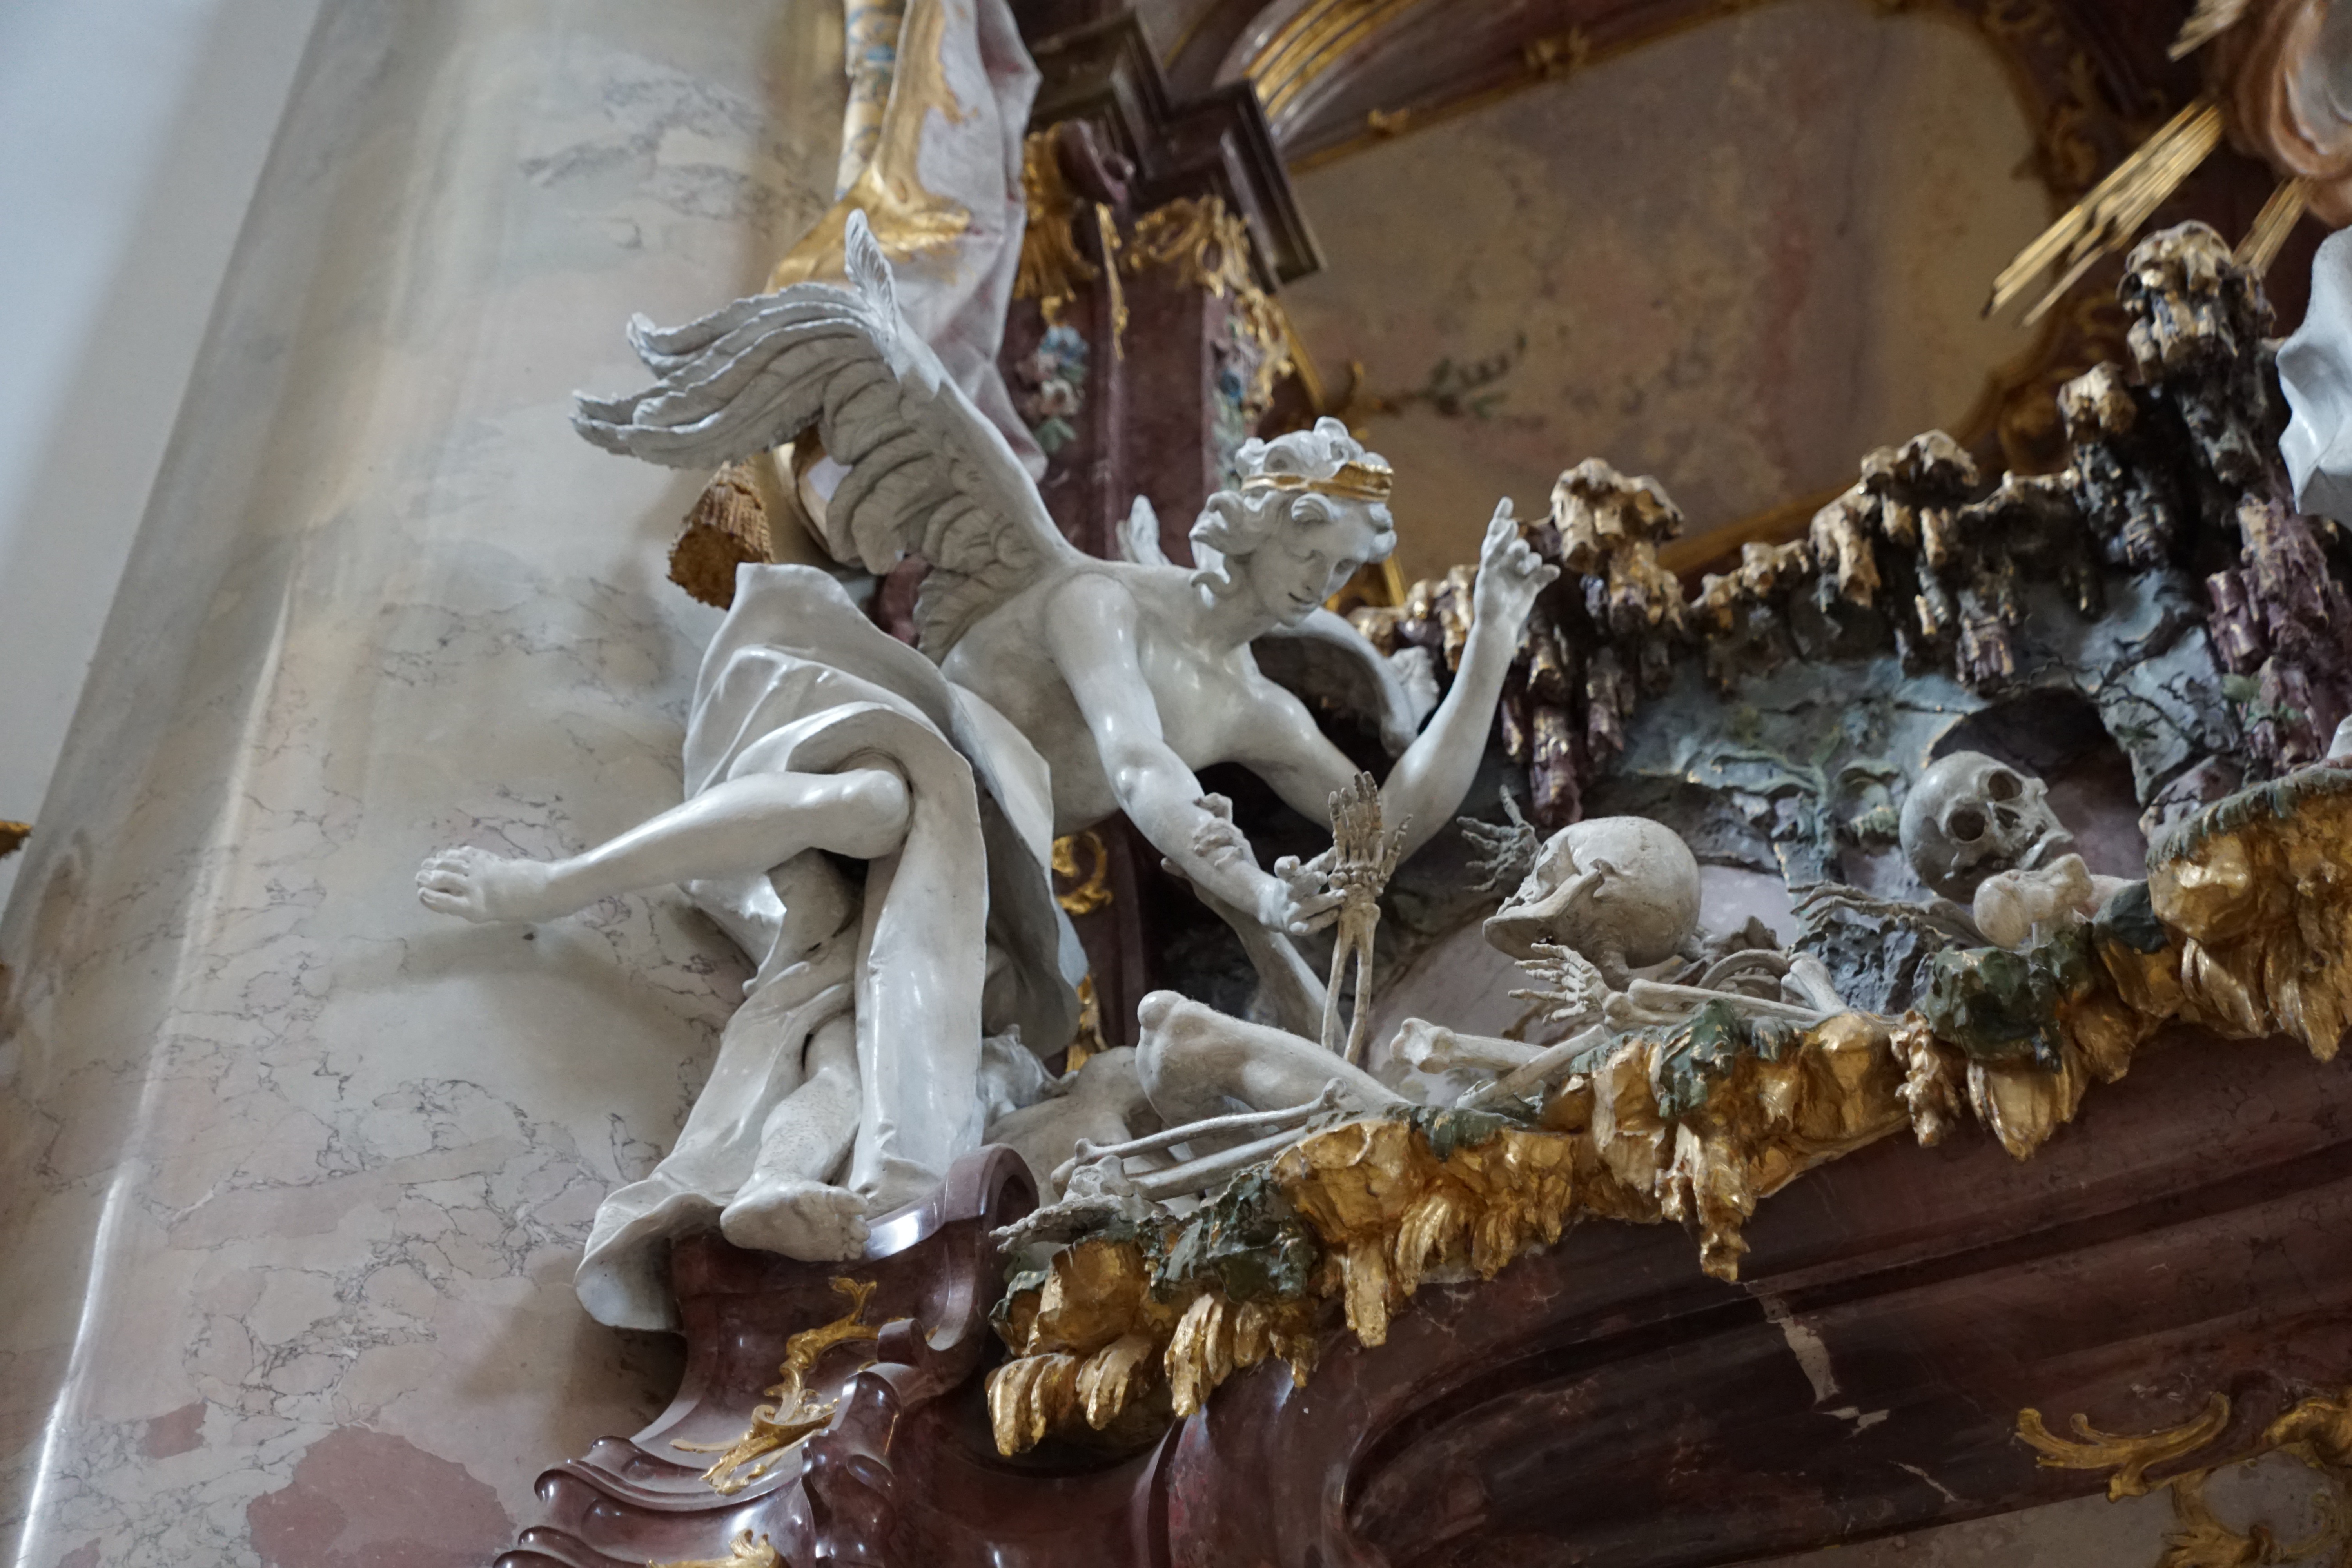
building, monument, statue, religion, church, sculpture, art, temple, carving, baroque, mythology, zwiefalten, ancient history